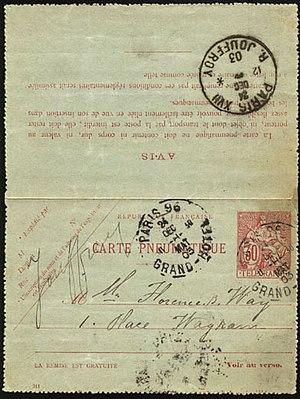
La Poste pneumatique de Paris était le système de tubes pneumatiques desservant Paris entre 1868 et 1984. Ce réseau géré par les P&T permettait d'acheminer, souvent en moins d'une heure, des messages, dits « pneus » ou « petits bleus » dans l'ensemble de la capitale française et à Neuilly. En 1933, année de sa plus grande extension, le réseau fait 427 km.